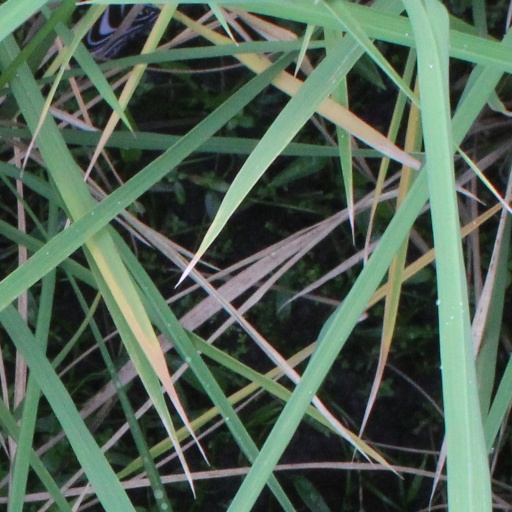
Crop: rice